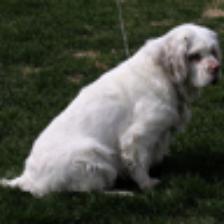
Label: NonHuman